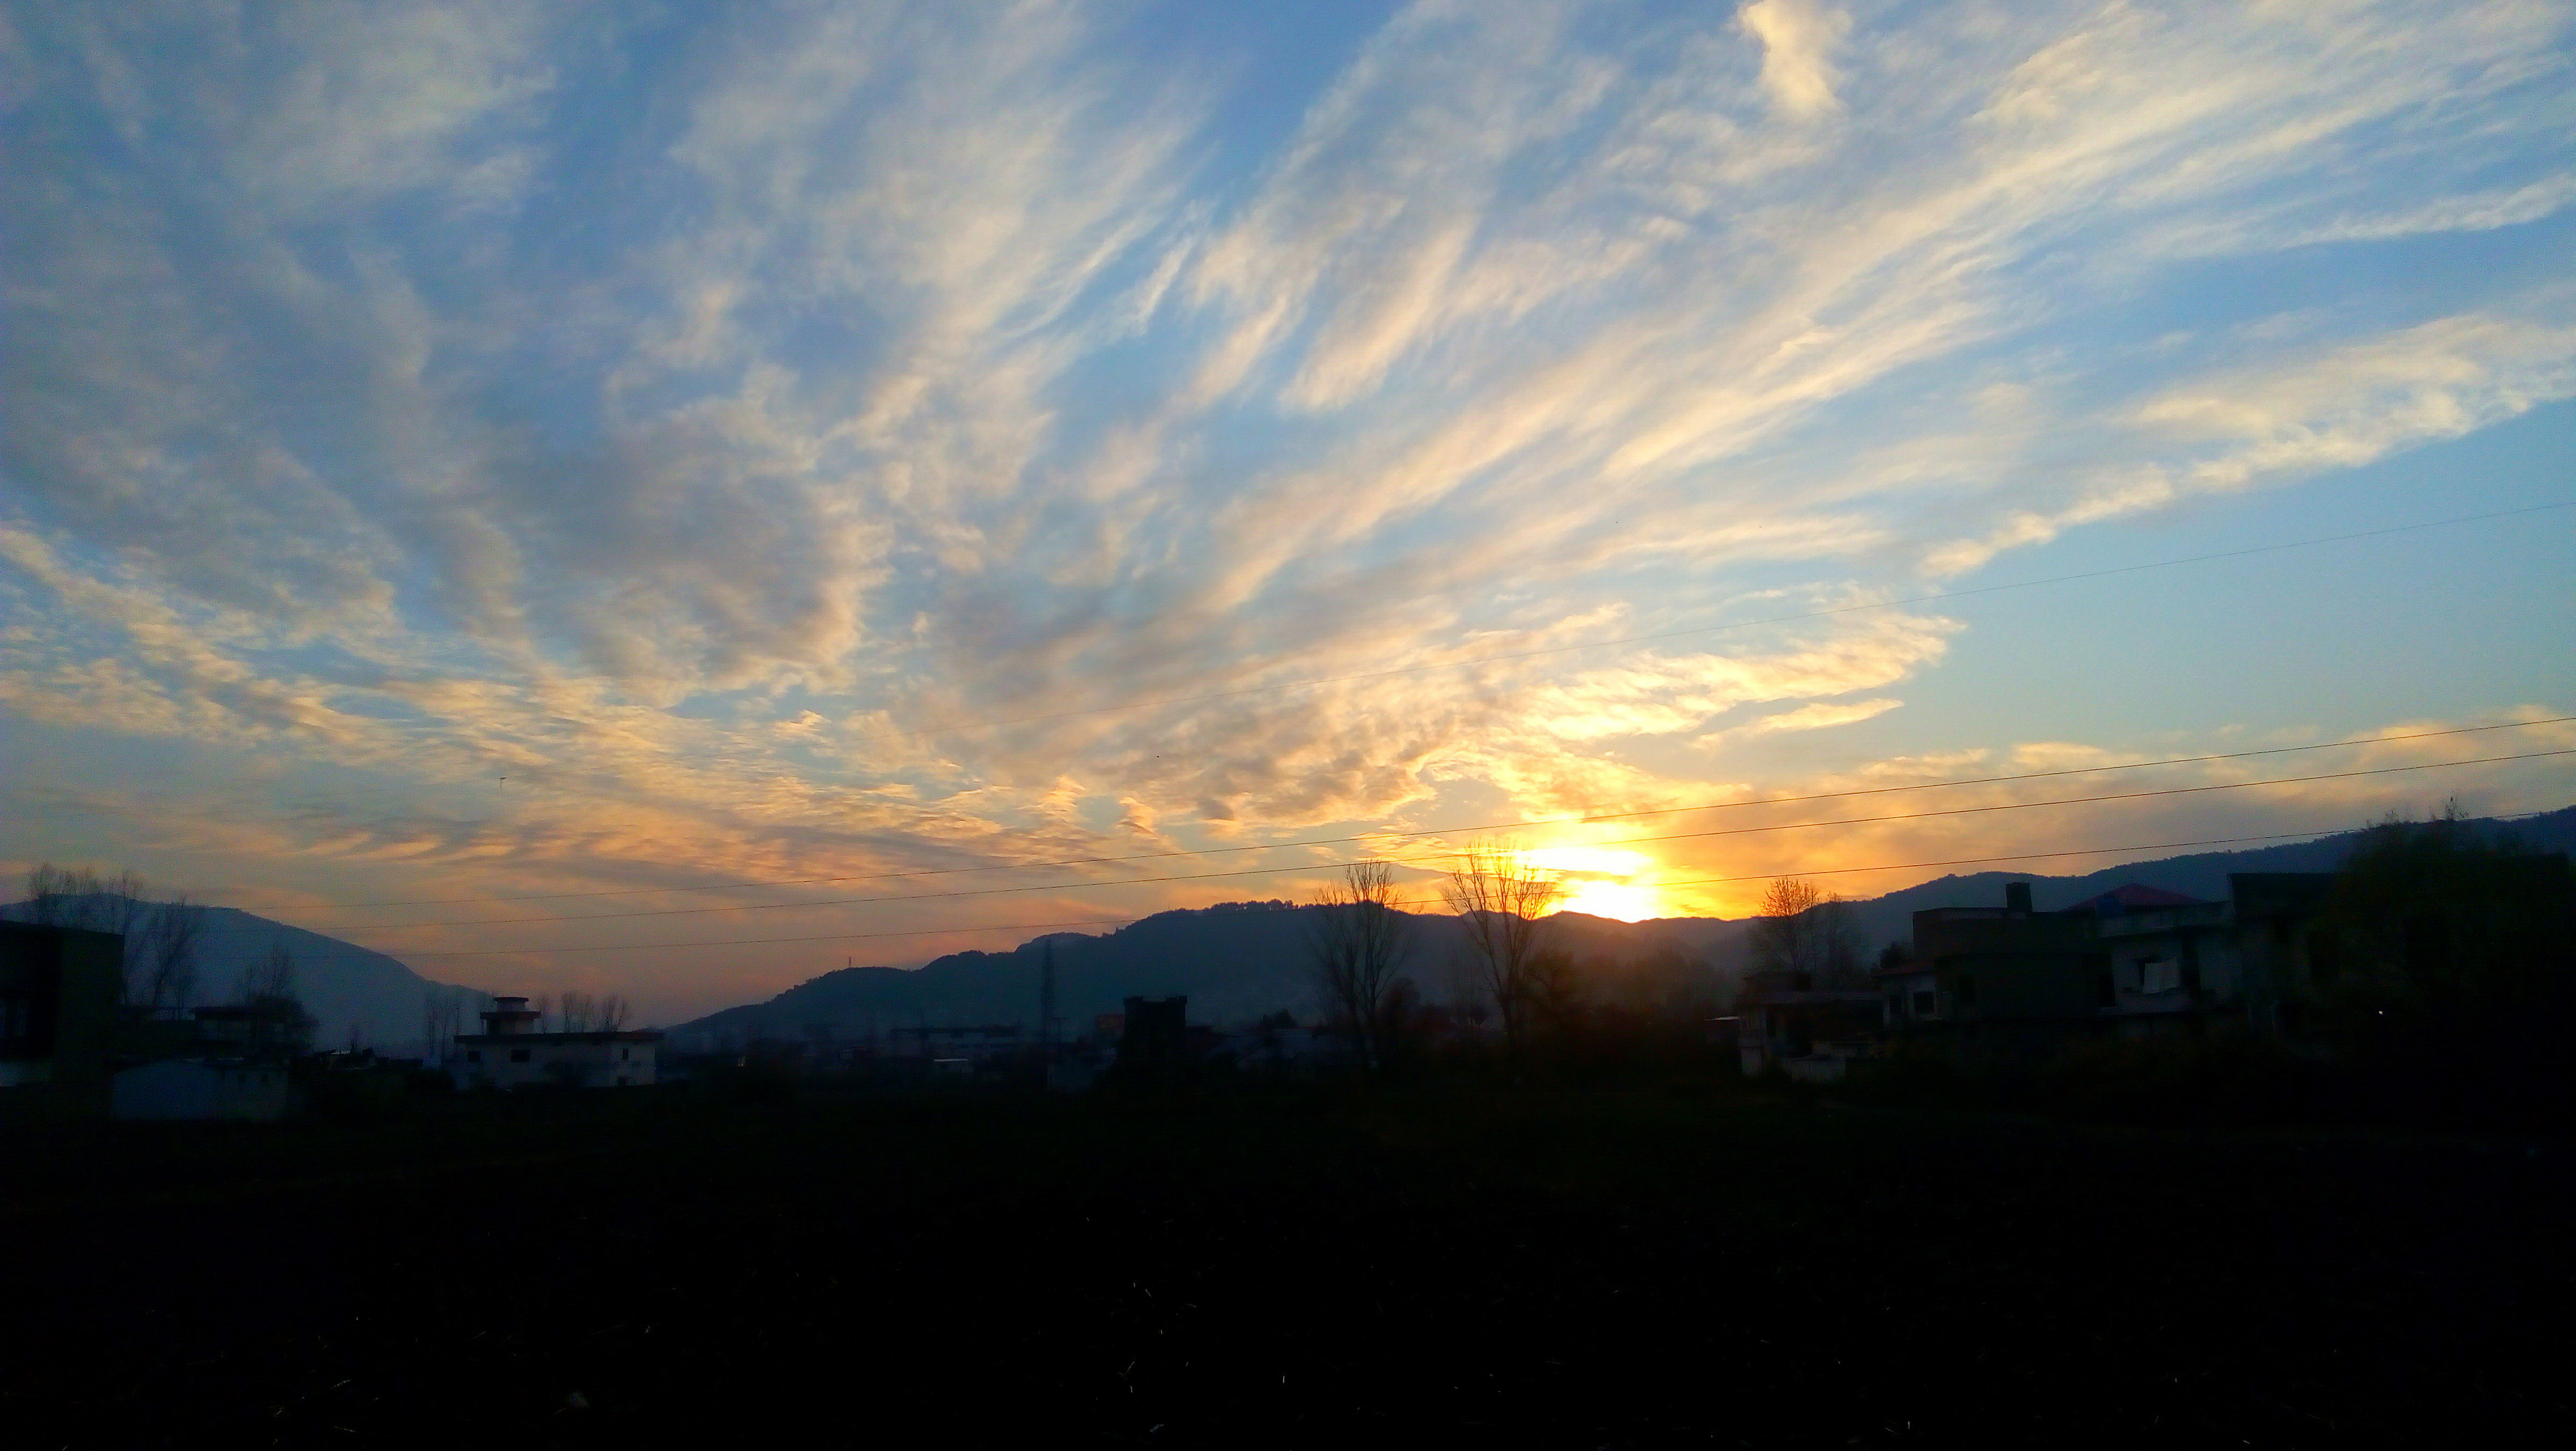
Abbottabad, sunset, sky, afterglow, cloud, dawn, sunrise, horizon, atmosphere, red sky at morning, morning, evening, atmosphere of earth, sunlight, daytime, phenomenon, mountain range, dusk, sun, cumulus, meteorological phenomenon, tree, hill, landscape